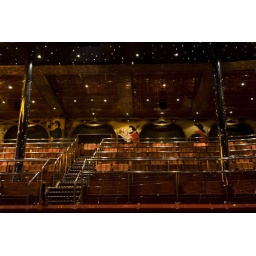
balcony in the theater